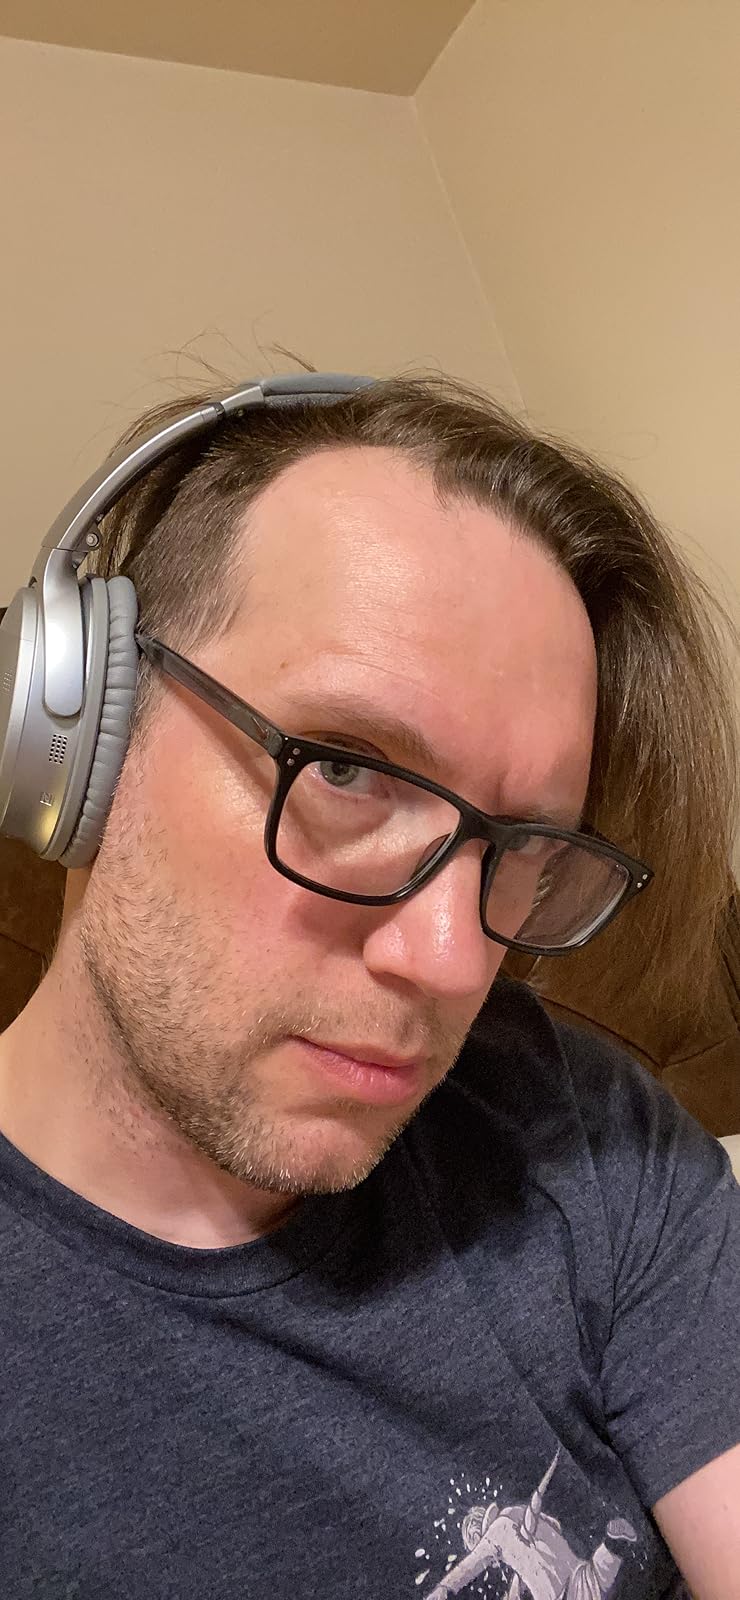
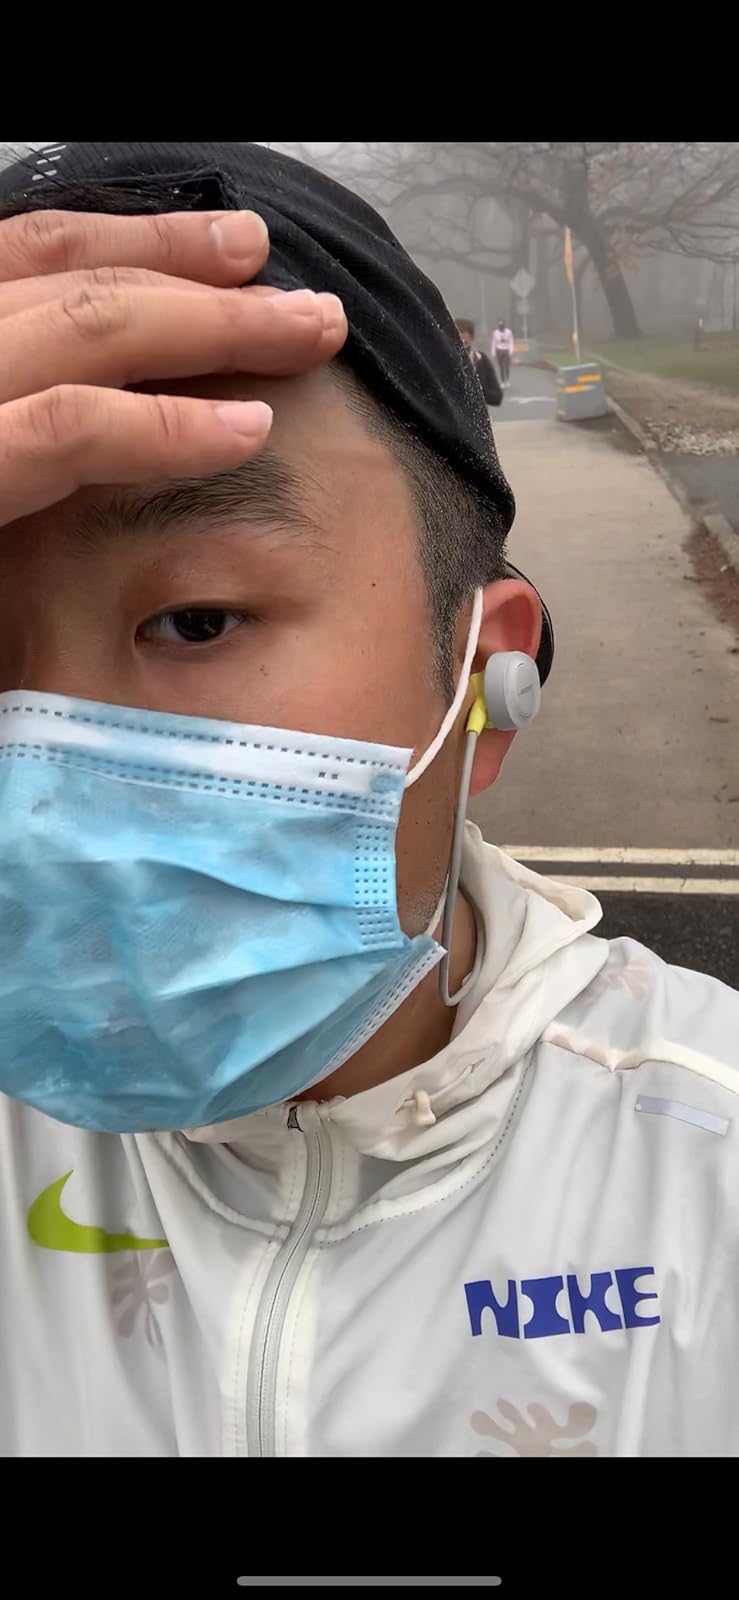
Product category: headphones
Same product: no